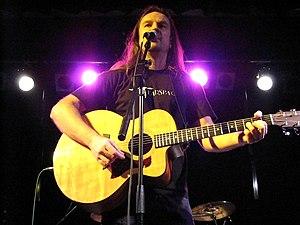
Headspace est un groupe de metal progressif britannique formé en 2006 par Adam Wakeman, claviériste d'Ozzy Osbourne, et Damian Wilson, chanteur de Threshold.